Hurricane Laura

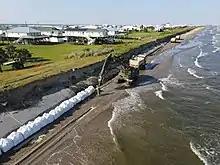
Soldiers and vehicles from the Louisiana Army National Guard reinforce a levee ahead of Hurricane Laura

Hurricane, tropical storm, and storm surge watches were issued for almost the entire coastline on August 24. This came just hours after the southeastern portion of the state had their tropical storm and storm surge warnings for Marco cancelled. Most of the watches were upgraded to warnings the next day and a flash flood watch was also issued for the western half of the state as over of rain was expected. As the threat of surge increased for the coastline, the NHC stated that there would be "unsurvivable storm surge with large and destructive waves."